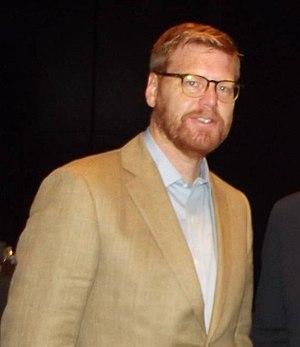
John Kahrs au festival international du film d'animation d'Annecy 2018.
John Kahrs est un animateur et réalisateur américain né en 1967 à New York. Il a travaillé dix ans chez Pixar avant de rejoindre la société mère de Disney.
Le Festival international du film d'animation d'Annecy 2018, 42ᵉ édition du festival, s'est déroulé du 11 au 16 juin 2018. Le pays à l'honneur lors de cette édition est le Brésil.